Battle of Aughrim

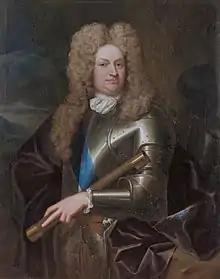
Godert de Ginkel, the Williamite commander at Aughrim

On 16 June, Ginkel's cavalry reconnoitred from Ballymore towards the Jacobite garrison at Athlone. Saint-Ruhe had been unsure where Ginkel would attempt to cross the Shannon, but by 19 June he realised Athlone was the target and began concentrating his troops west of the town. Ginkel breached the Jacobite lines of defence and took Athlone on 30 June after a bloody siege; Saint-Ruhe was unable to relieve the town and fell back to the west. Athlone was seen as a significant victory and likely to provoke the collapse of the Jacobite army. The Lords Justice in Dublin issued a proclamation offering generous terms for Jacobites who surrendered, including a free pardon, restoration of forfeited estates, and the offer of similar or higher rank and pay if they wished to join William's army.